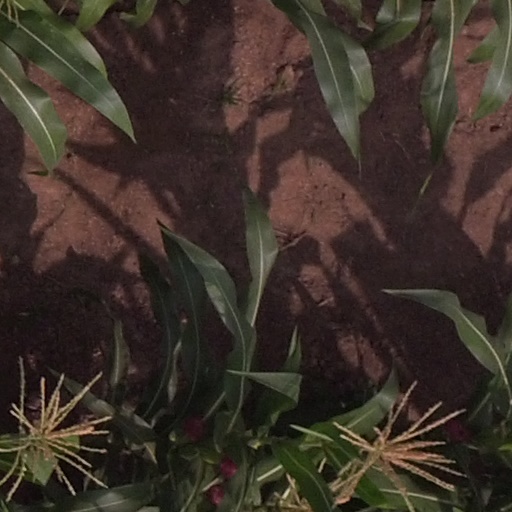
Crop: maize; corn